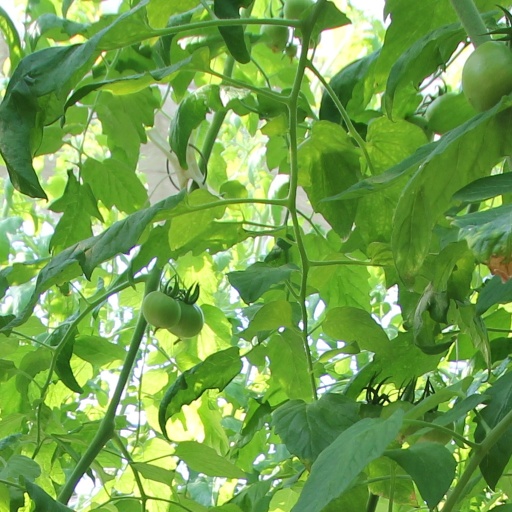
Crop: tomato